Aaron Gwin

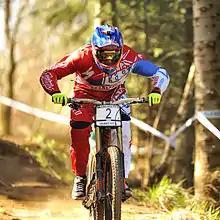
Aaron Gwin racing at Lourdes (2015 World Cup 1st round)

After a successful season with Specialized, Gwin announced that he would be leaving the big brand to ride for up and coming brand YT Industries for the 2016 season. In 2019, Gwin signed with Intense Factory Racing. In 2024, Gwin left Intense Factory Racing and formed an independent team, Gwin Factory Racing.